Cheltenham Badlands

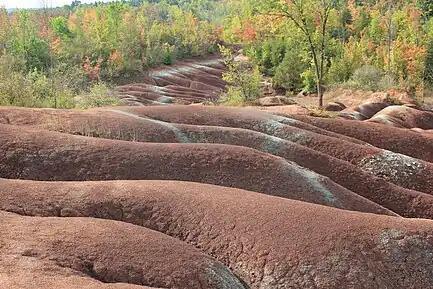
The Cheltenham Badlands looking south-west

The Cheltenham Badlands, sometimes referred to as the Chinguacousy Badlands, the Red Clay Hills, the Caledon Badlands, or the Inglewood Badlands, are approximately 3.8 km west of highway 10 on Olde Base Line Road near the villages of Inglewood and Cheltenham. The northern boundary of the badlands site is Peel Regional Road 12 (Olde Base Line Road). The total area of the property is 36.6 hectares and the exposed badlands occupies an area of approximately 0.4 square kilometers.